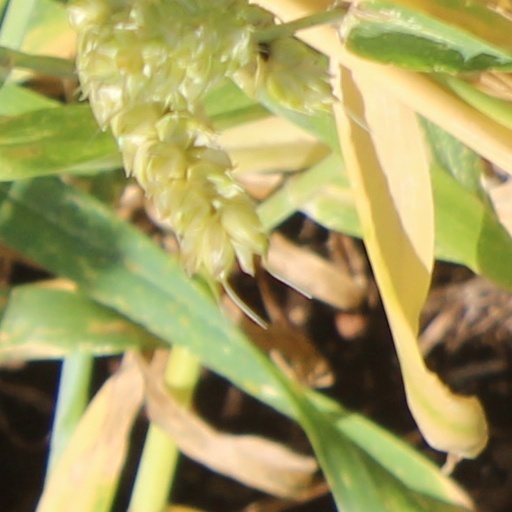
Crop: wheat